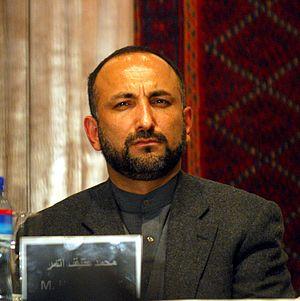
Mohammad Hanif Atmar, né le 10 septembre 1968 dans la province de Laghman, est un homme politique afghan.